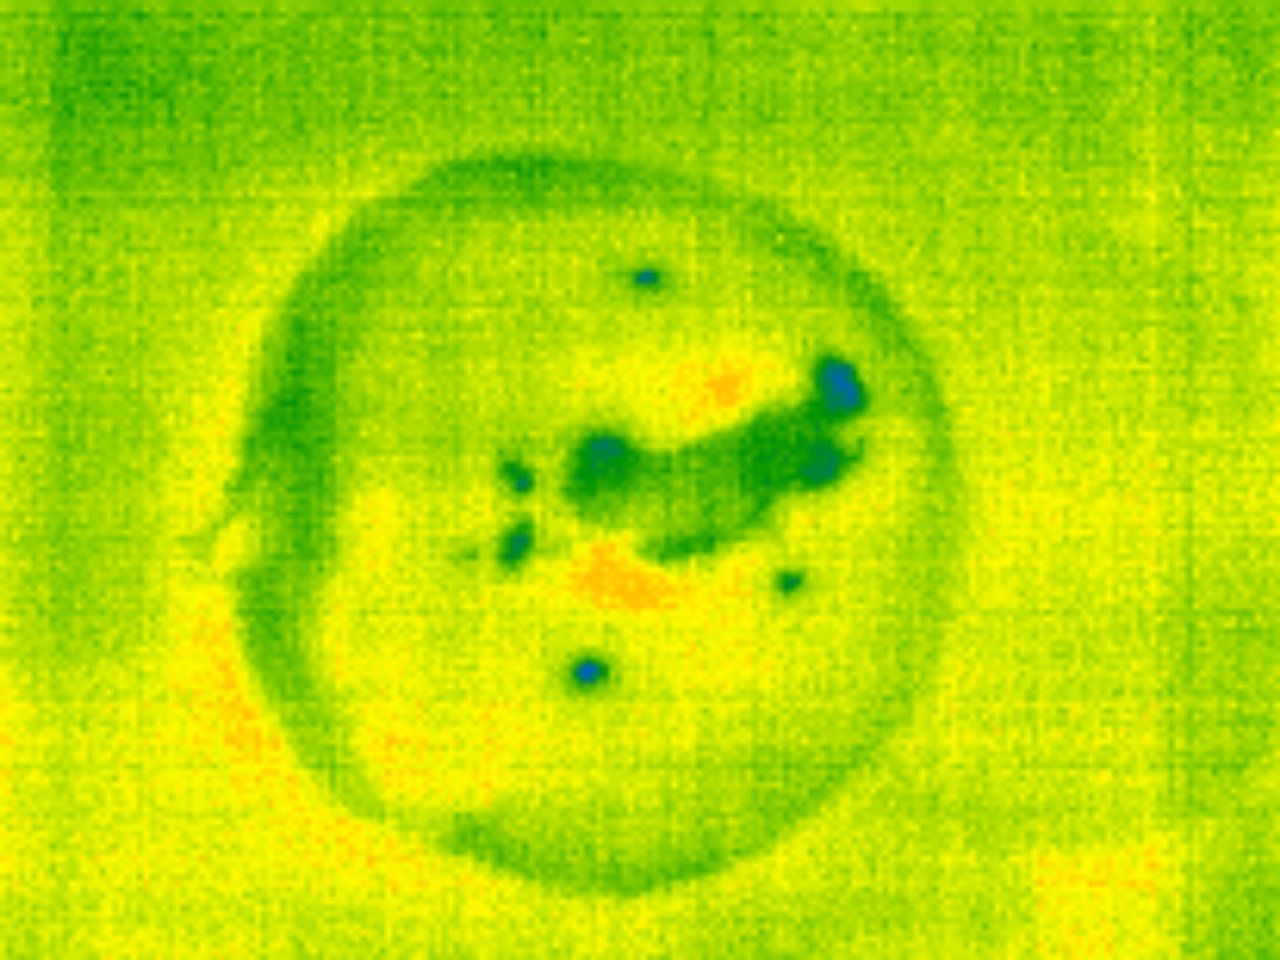
Label: Minor Defect